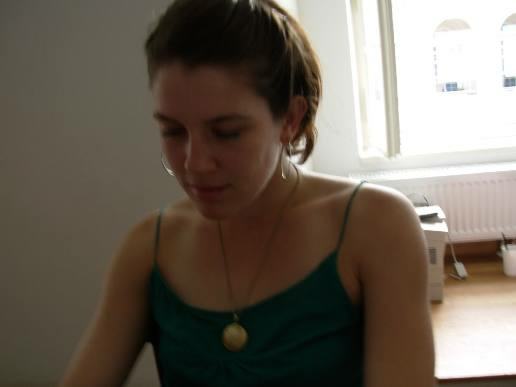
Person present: Yes